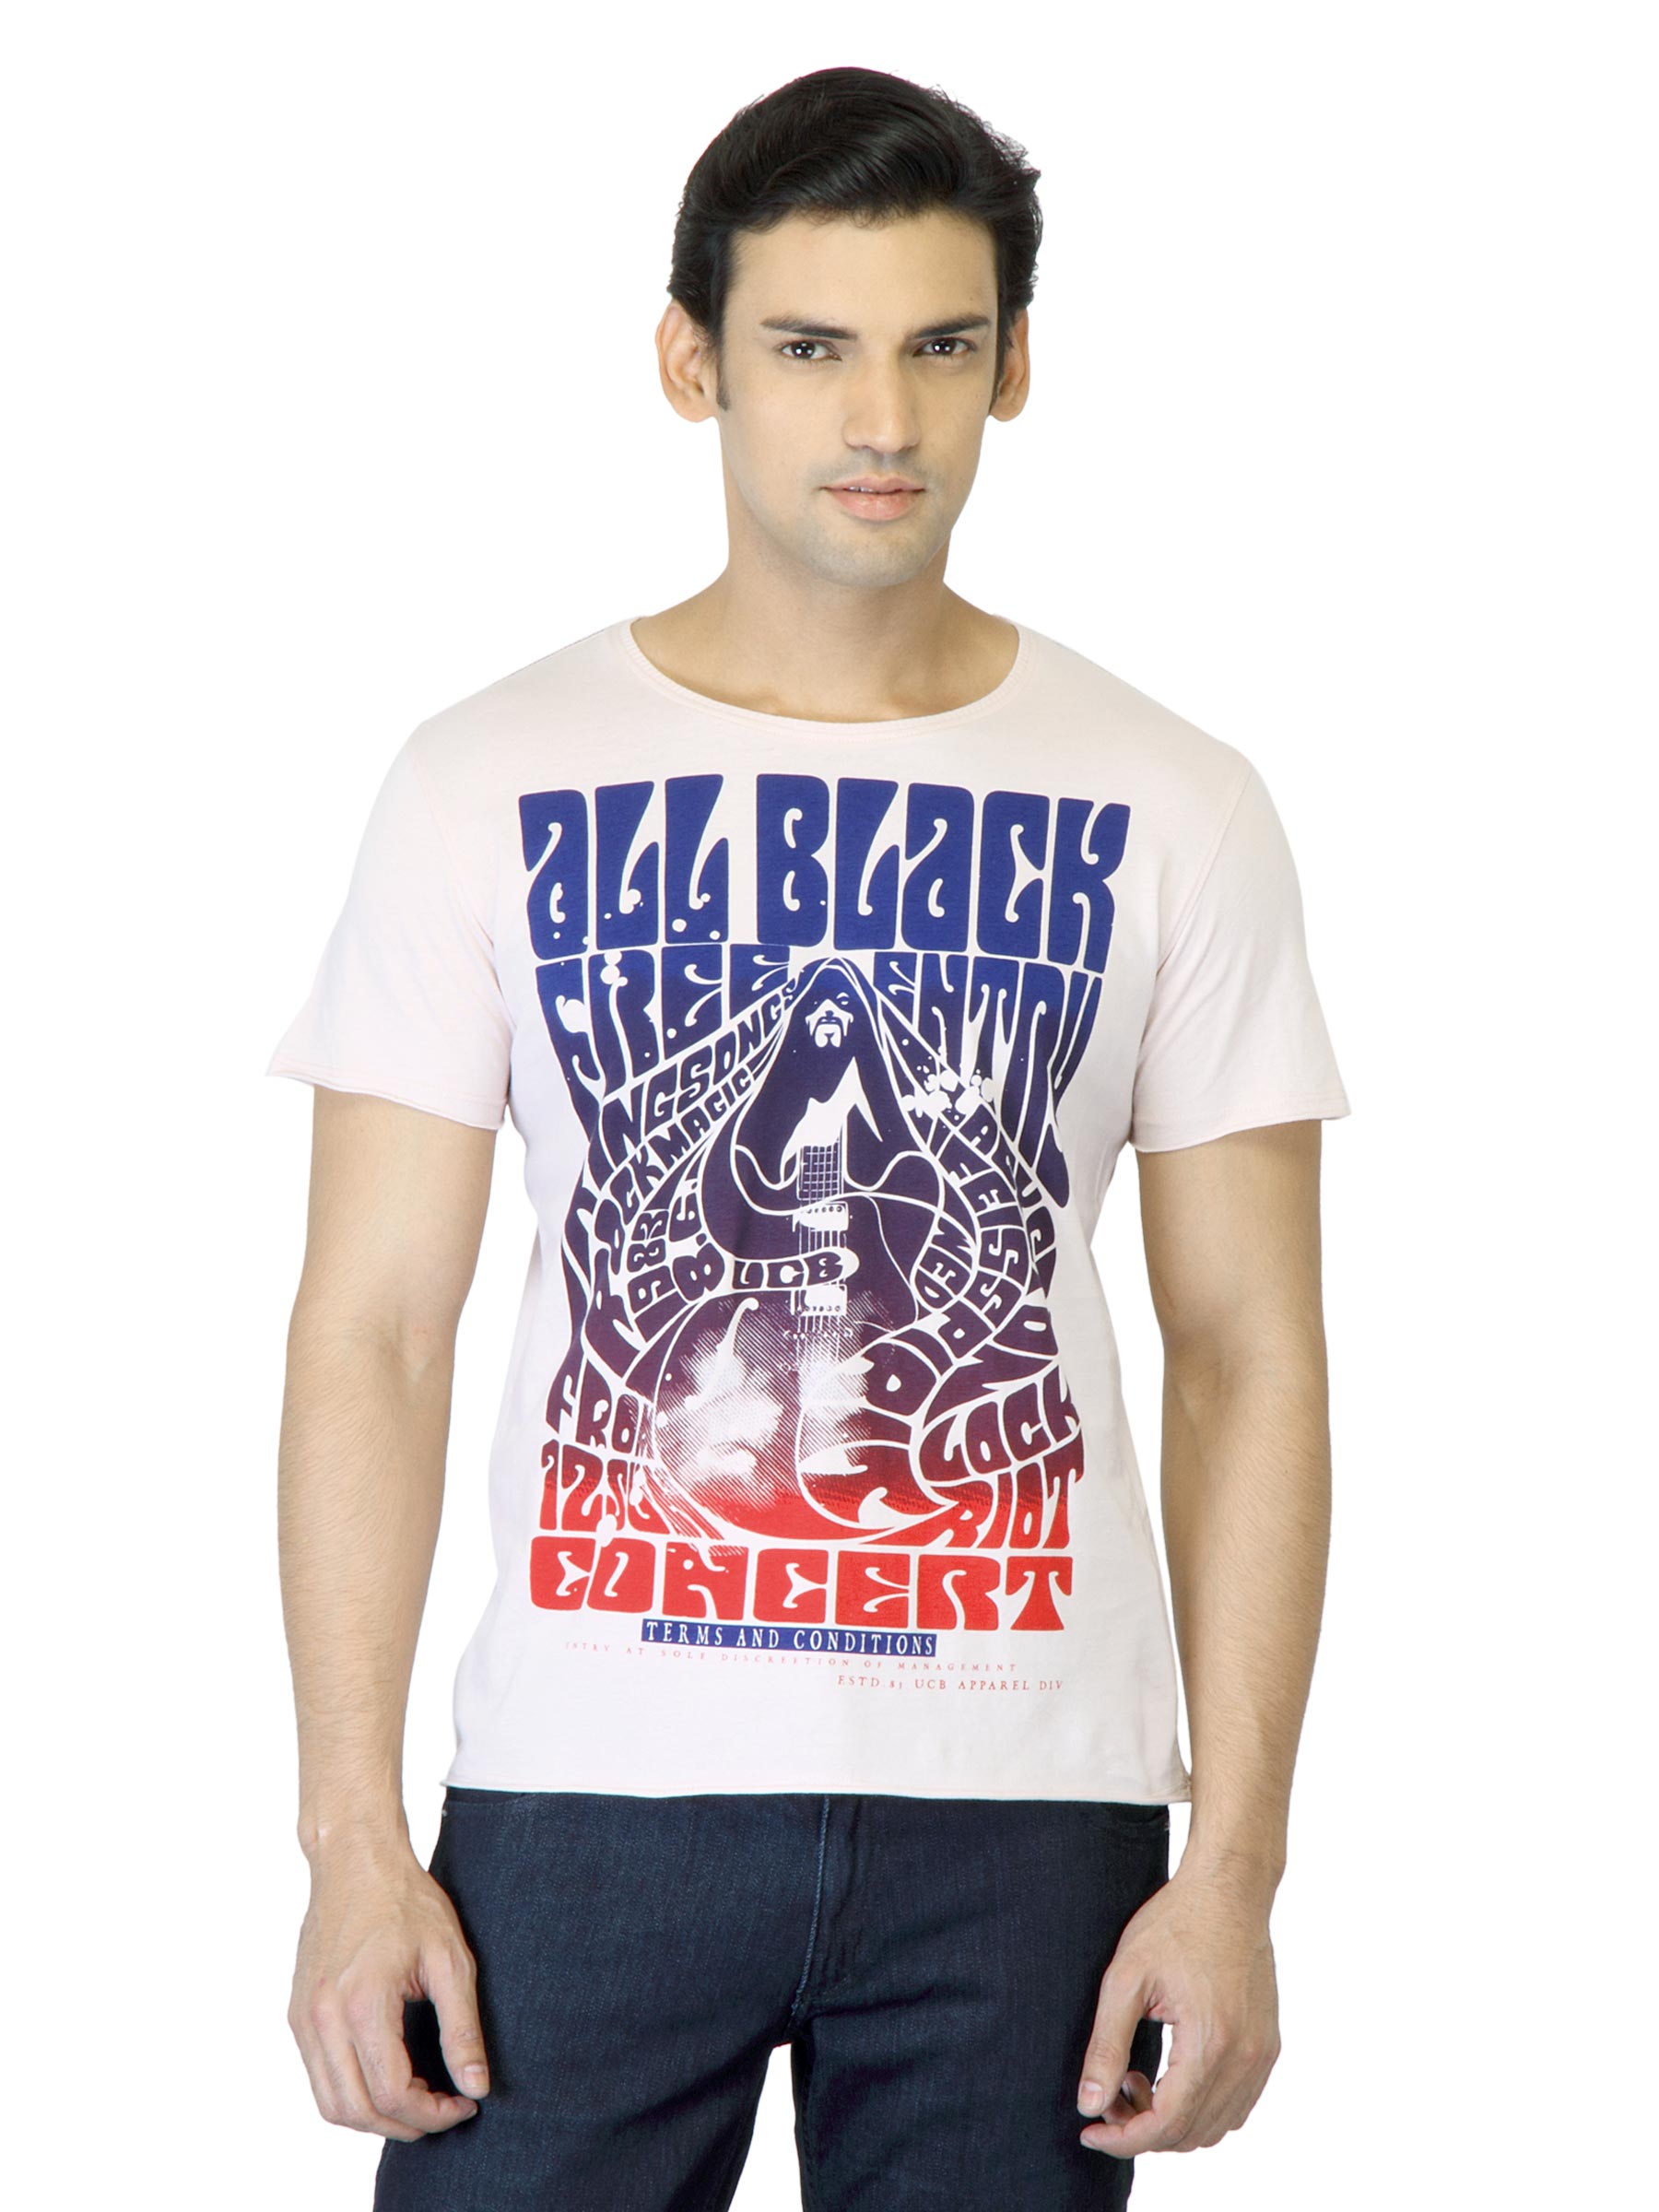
United Colors of Benetton Men Pink Printed T-shirt
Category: Apparel / Topwear / Tshirts
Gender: Men
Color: Pink
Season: Summer 2012
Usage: Casual